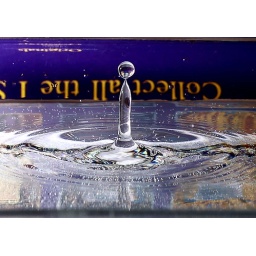
Playing with off camera flash and some water drops! My son's I Spy book in the background.